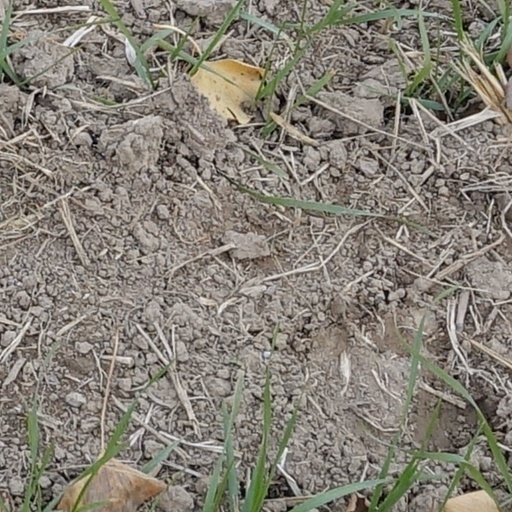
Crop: wheat